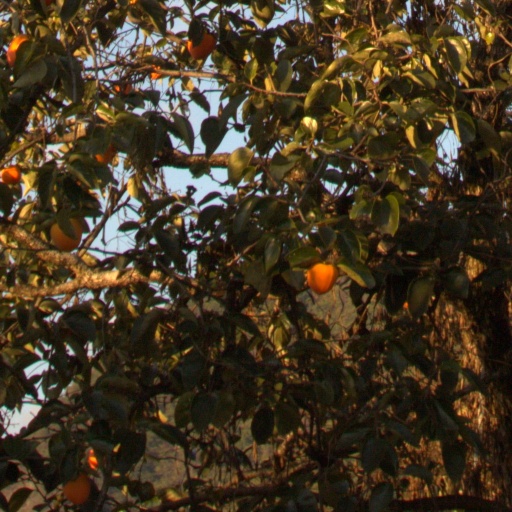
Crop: grape